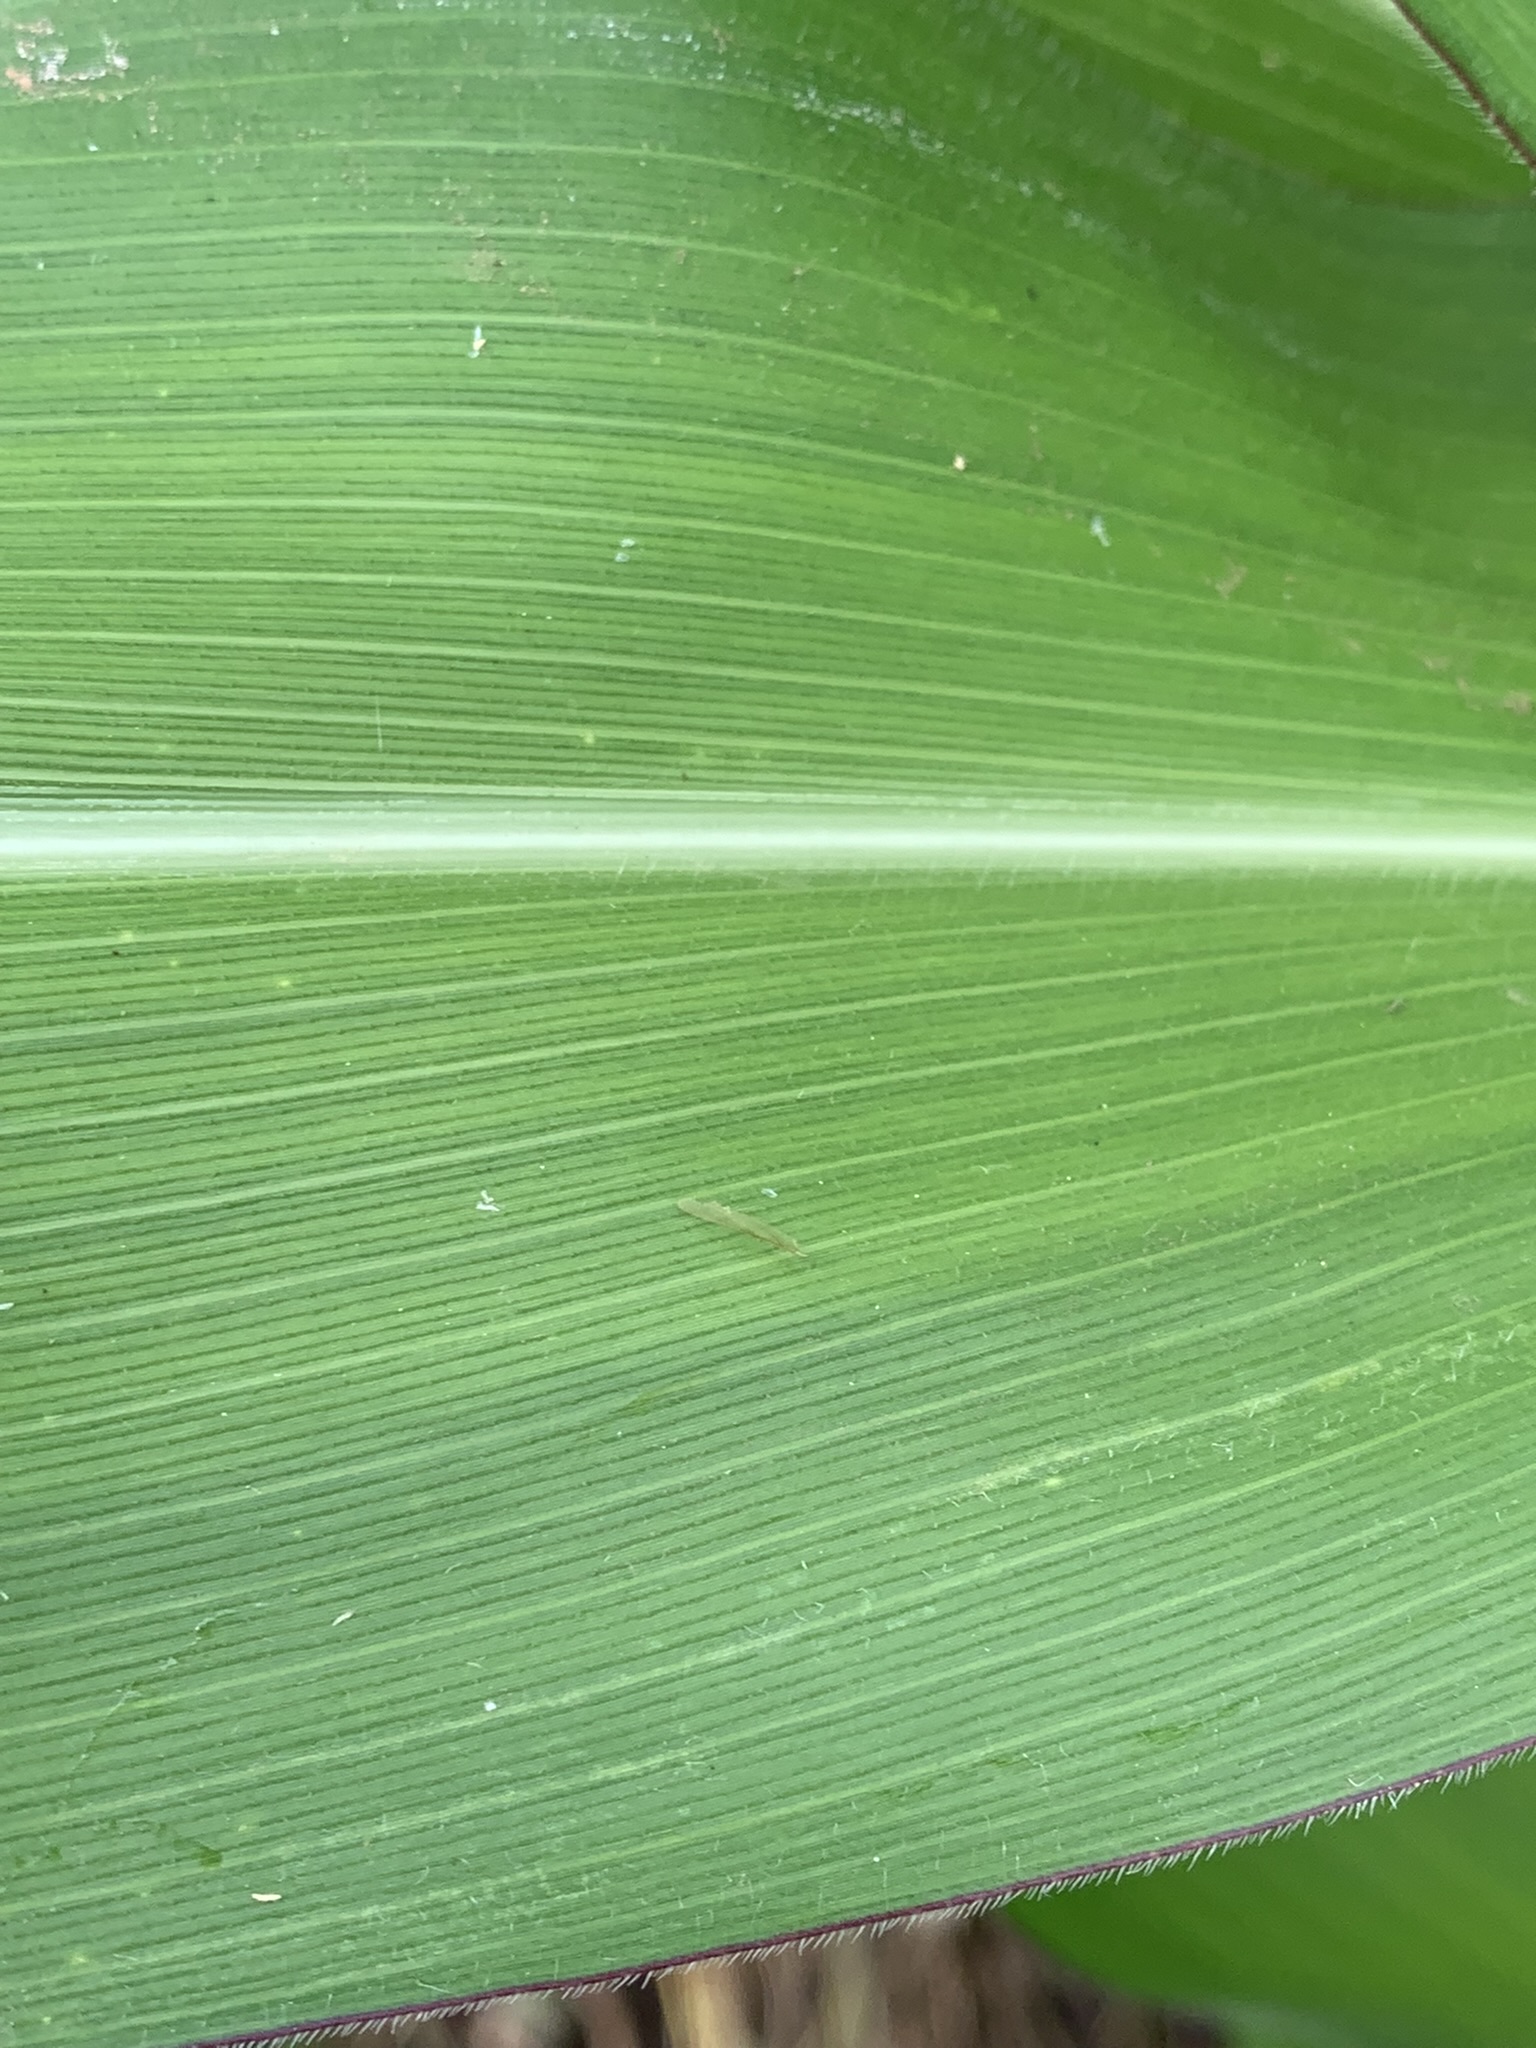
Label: Healthy